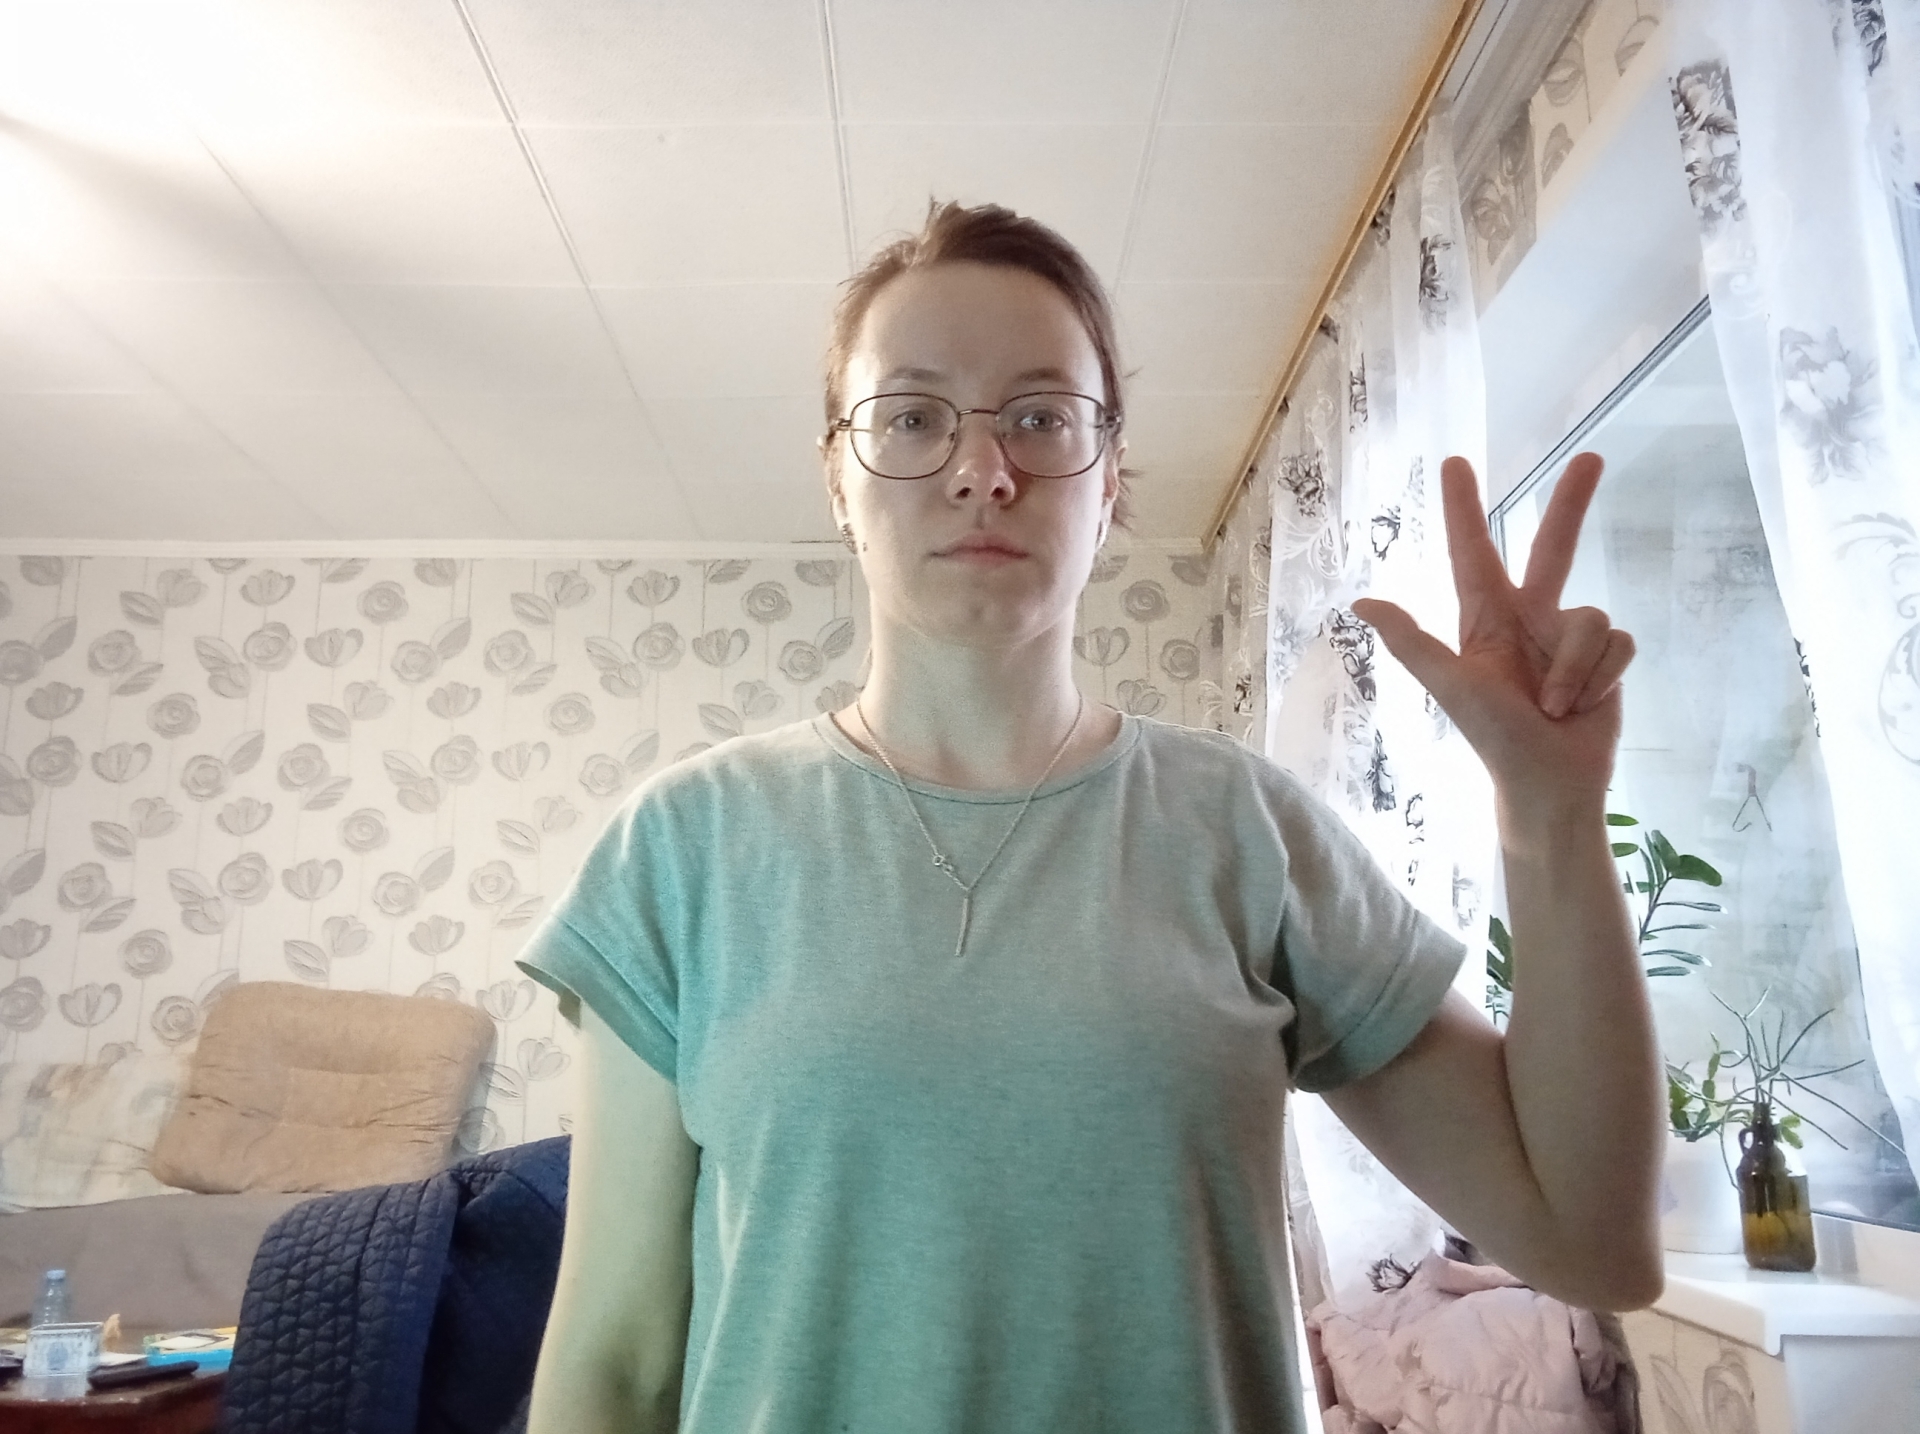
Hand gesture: three2